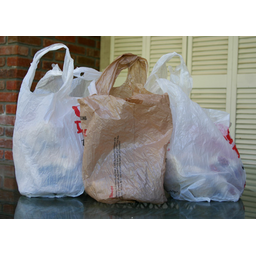
Label: plastic